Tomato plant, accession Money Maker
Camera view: bottom (45 deg); turntable rotation: 120 degrees
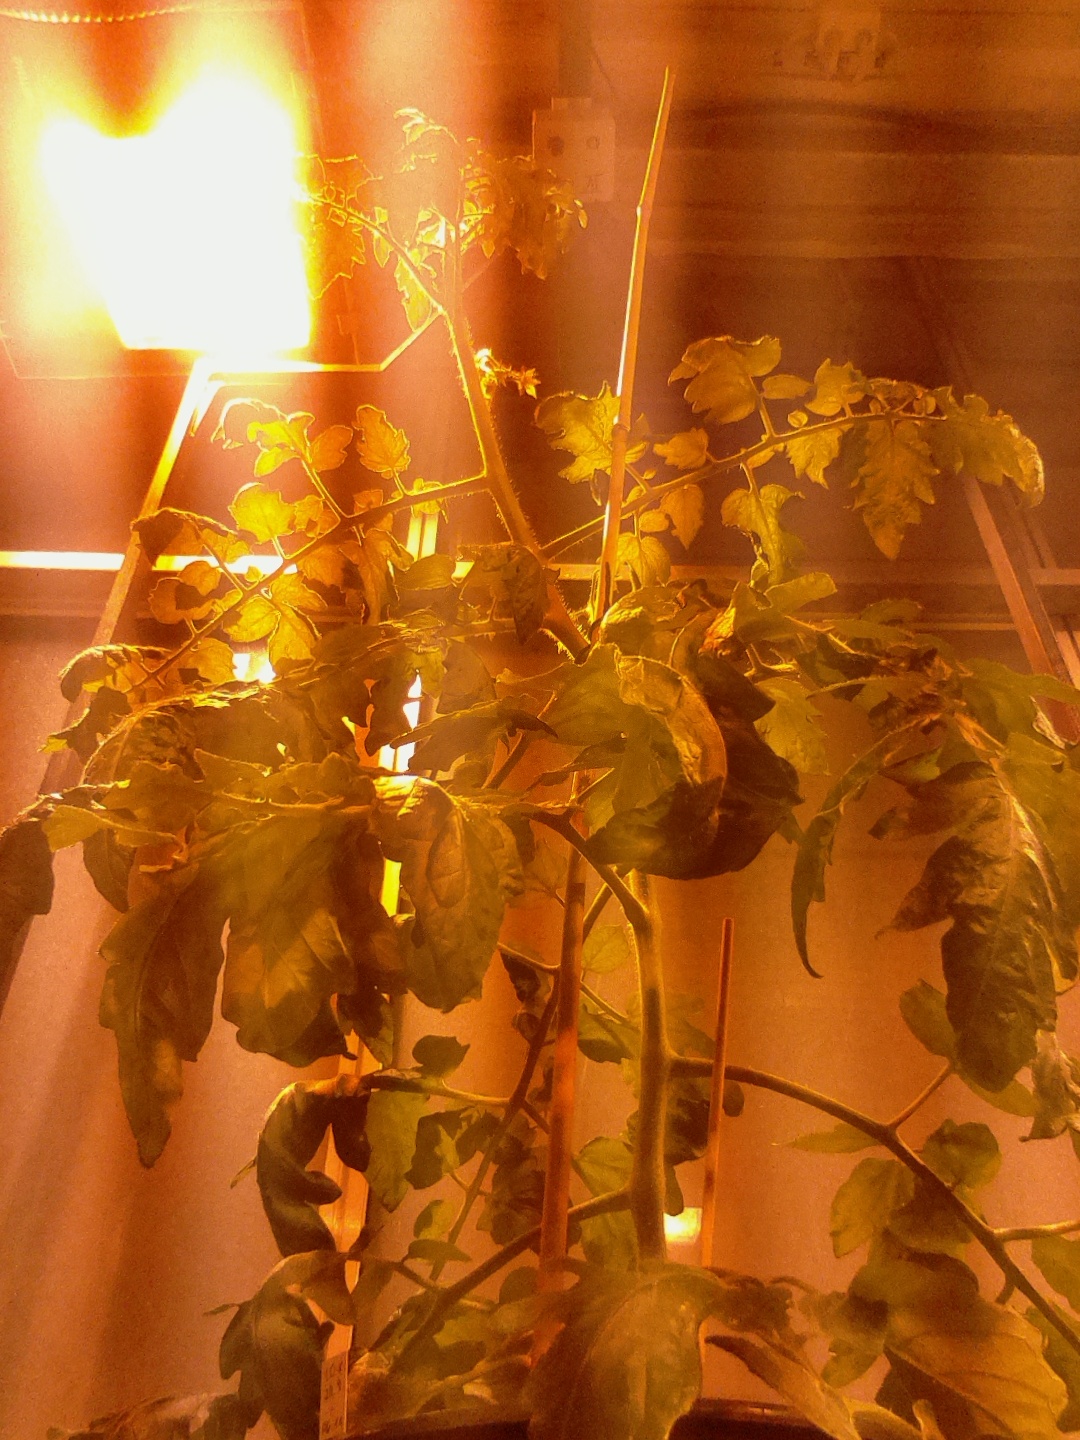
BBCH growth stage 69: End of flowering, 90%-100% of flowers open, more petals falling